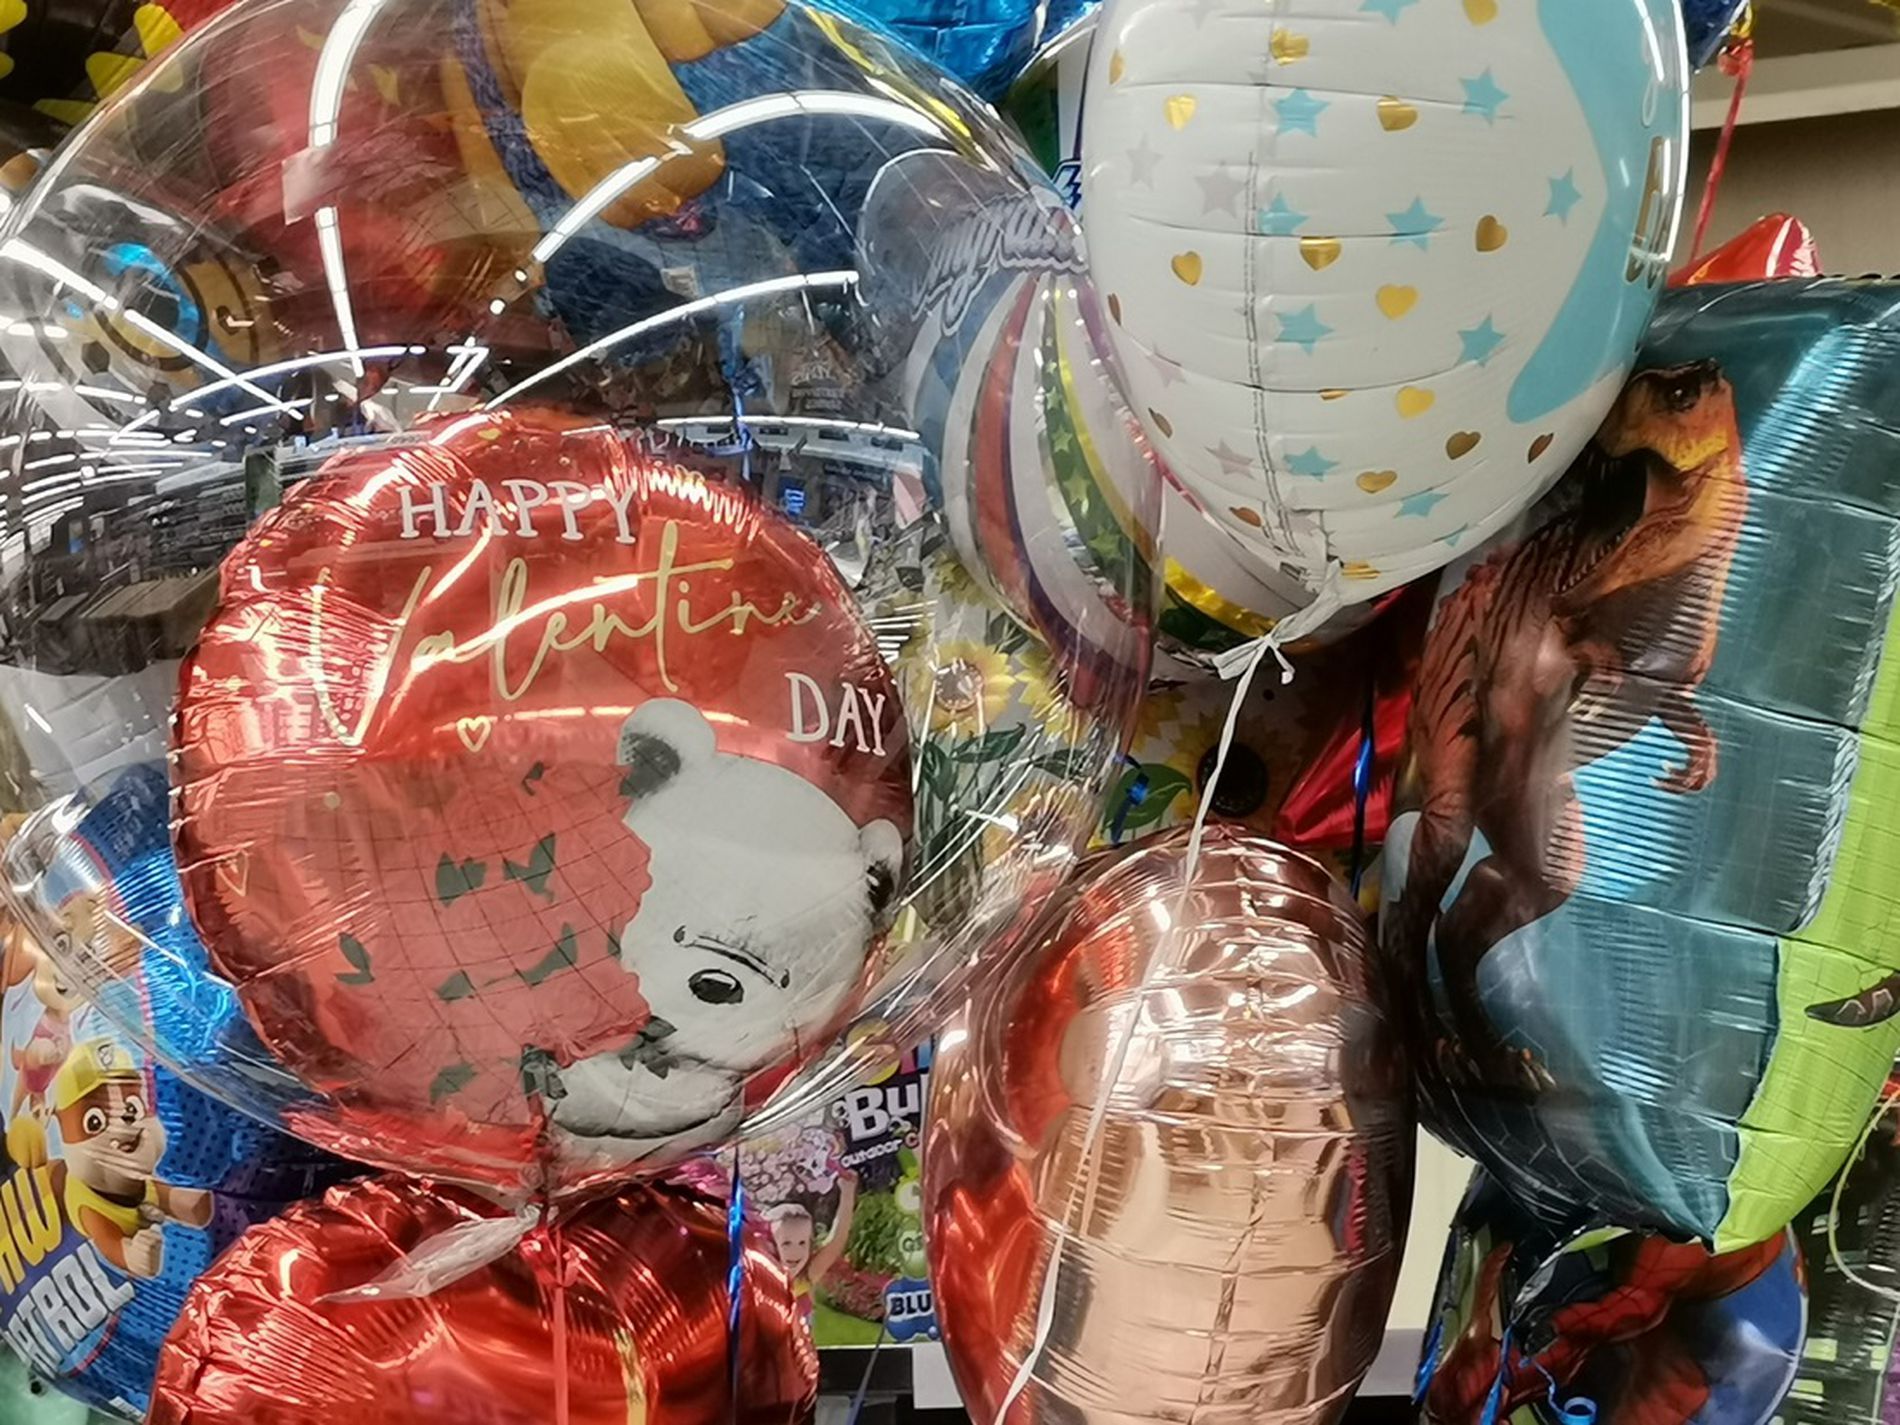
Many Colorful Balloons Together
Lots of different balloons are close together. The balloons are shaped with different designs. The background is blurry.
his is a close-up shot, filling the frame with the balloons. The setting appears to be a store. The feeling is happy and bright because of the many colors and the light.
Labels: Balloon, Adult, Female, Person, Woman, Baby, Face, Head, Animal, Food, Invertebrate, Lobster, Sea Life, Seafood, Sphere, Sweets, blurred background, Balloons
Camera: HUAWEI JNY-LX1
Aperture: F1.8
Exposure: 1/100 sec
ISO: 160
Focal length: 4.8 mm